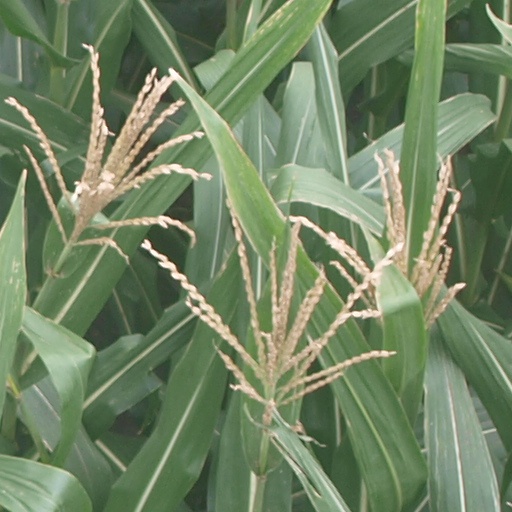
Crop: maize; corn